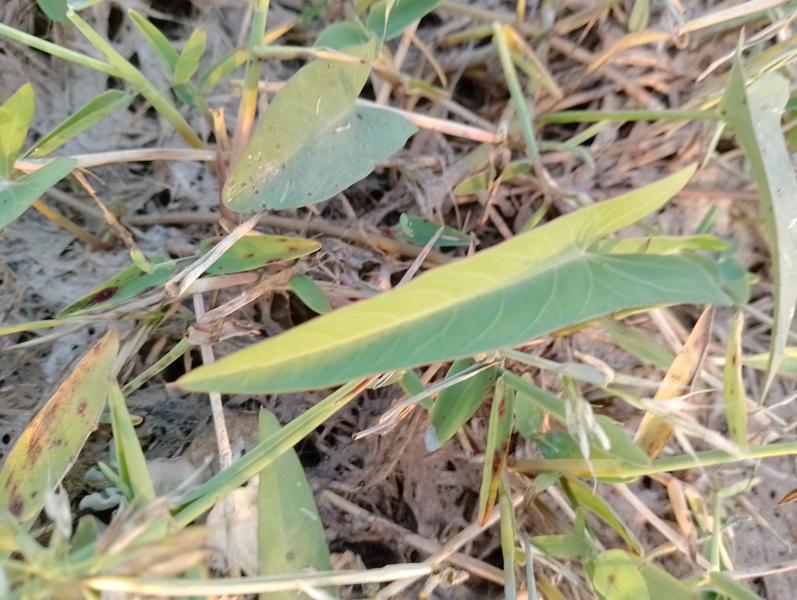
Weed species: Ipomoea aquatic